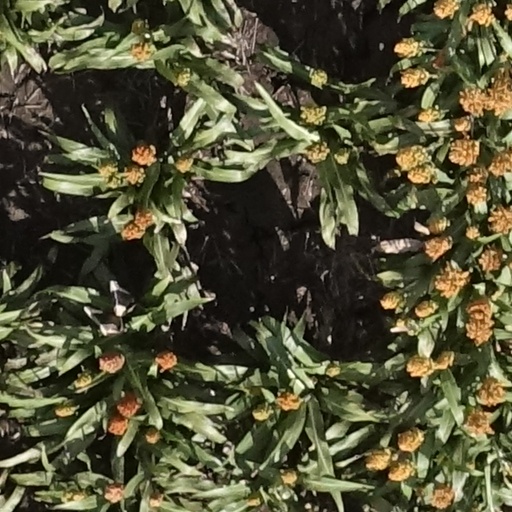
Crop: sorghum